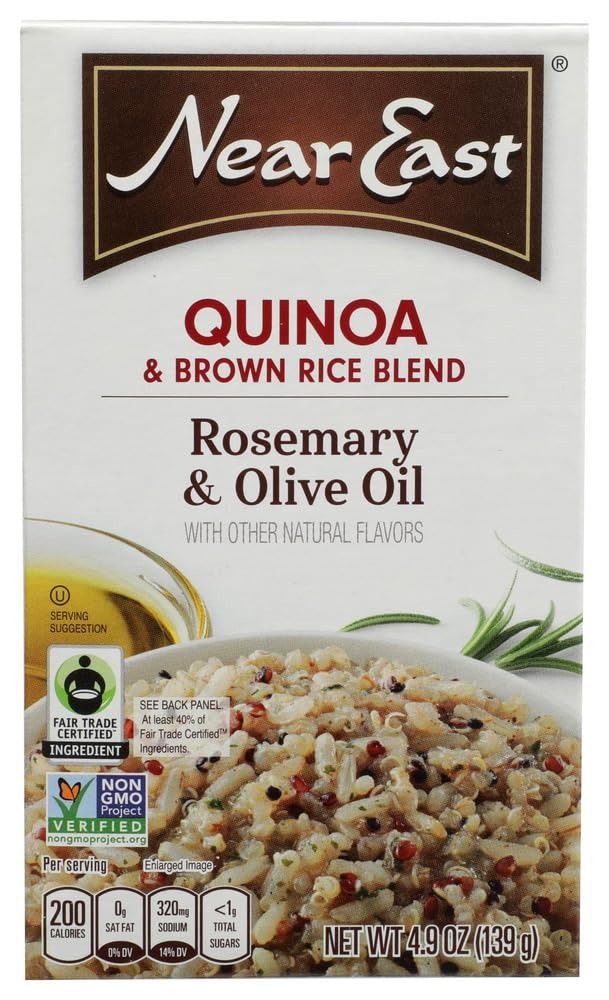
Item Name: Near East Rosemary & Olive Oil Quinoa Blend (12x4.8 OZ)
Value: 12.0
Unit: Count

Price: 43.81